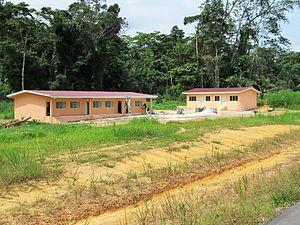
Ecole réalisée par la société E.G.F. au Gabon
L'éducation au Gabon, ou système éducatif gabonais, concerne l'ensemble des institutions publiques et privées du Gabon ayant pour fonction d'assurer et de développer le système éducatif sur l'ensemble du territoire du pays.